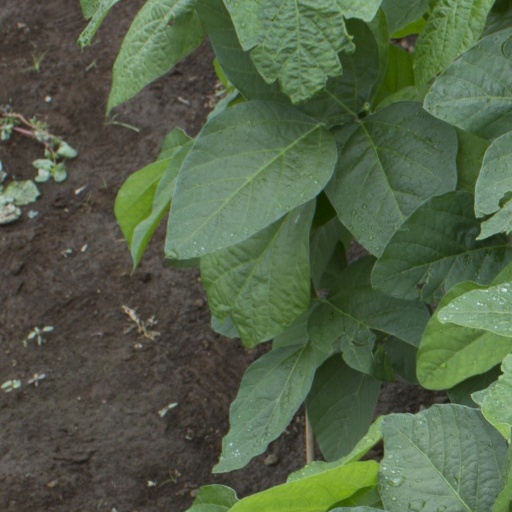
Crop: soybean